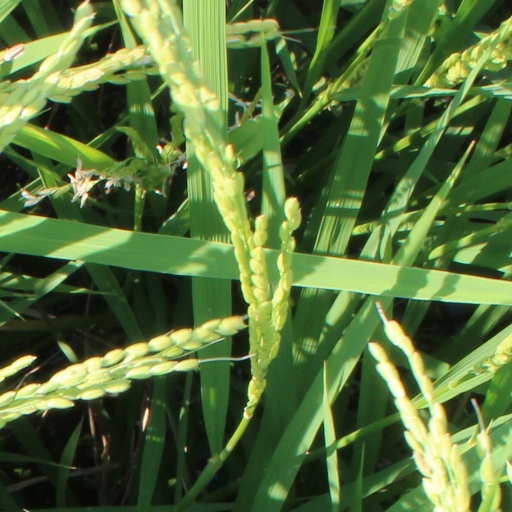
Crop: rice